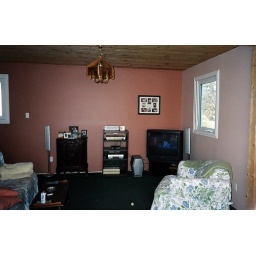
Standing near my desk, looking down towards the TV (obviously..). I've since got a blind for that small window.